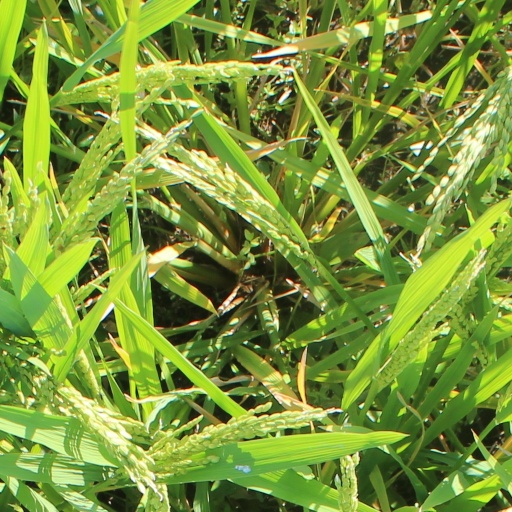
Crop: rice